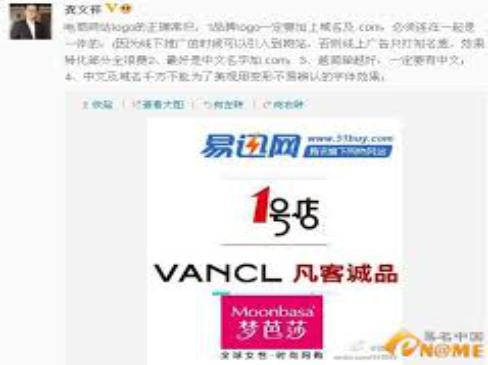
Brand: moonbasa
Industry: Clothes